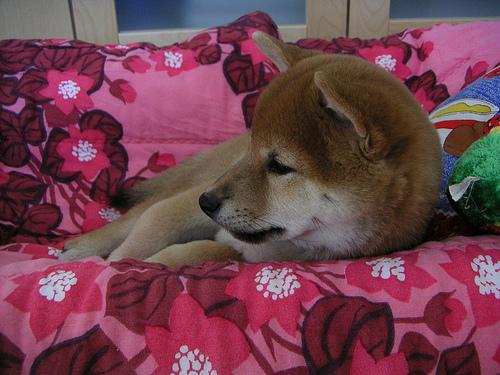
Breed: shiba inu